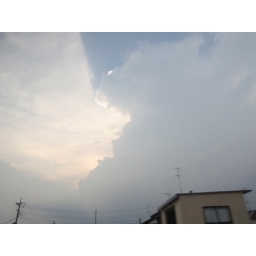
a face in the sky